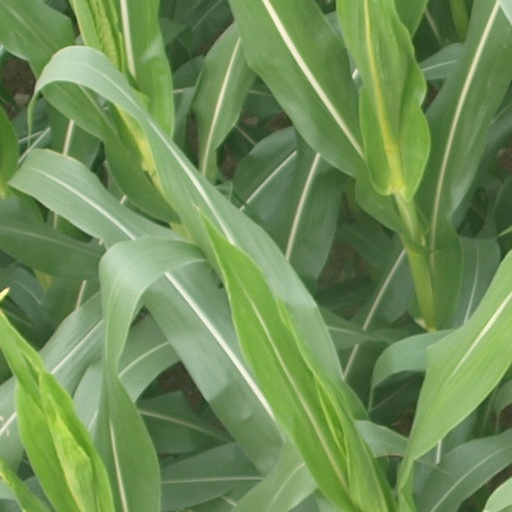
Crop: maize; corn